Marugame, Kagawa

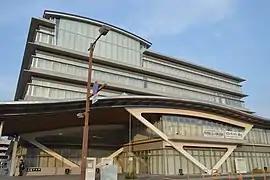
Marugame City Hall

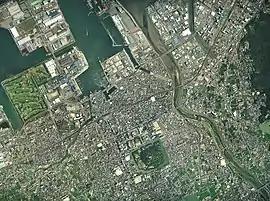
Aerial view of Marugame city center

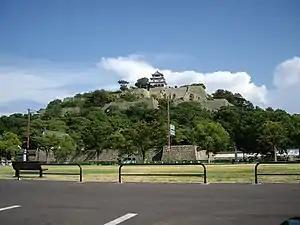
Marugame Castle

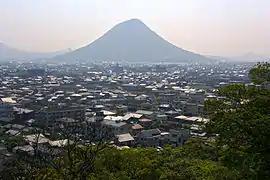
Sanuki Fuji

Marugame is located in north-center Kagawa Prefecture, on the island of Shikoku, facing the Seto Inland Sea to the north. The city covers the northeastern part of the Marugame Plain and part of the Shiwaku Islands. As with many other cities and towns in Kagawa Prefecture, there are many reservoirs. The Doki River flows from north to south through the center of the city, and to the south is Mount Tsutsumi, also known as Hatoko Fuji, one of the "Sanuki Seven Fujis". Mount Iino, nicknamed "Sanuki Fuji" and located on the border between Marugame and Sakaide, is another of the "Sanuki Seven Fujis".